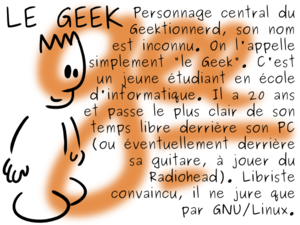
Fiche personnage du Geek (du Geektionnerd).
Le Geektionnerd est une bande dessinée en ligne française quotidienne écrite et dessinée par Simon « Gee » Giraudot, créée le 11 avril 2009. Chaque jour, un mot ou une expression est défini de façon humoristique avec de nombreuses références à la culture dite « geek », notamment celle du logiciel libre. Il doit notamment sa notoriété à la parution hebdomadaire d'un article-définition sur Framablog.